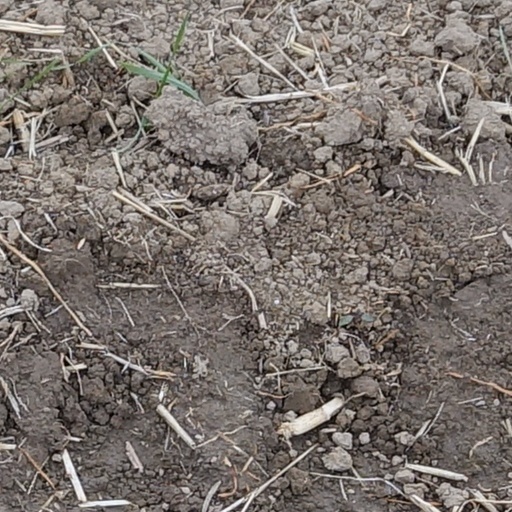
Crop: wheat